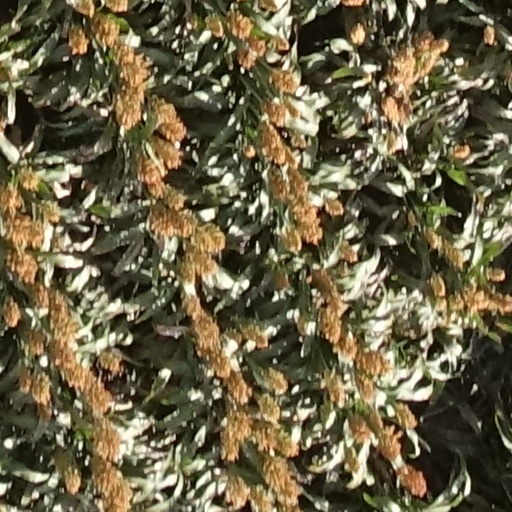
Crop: sorghum